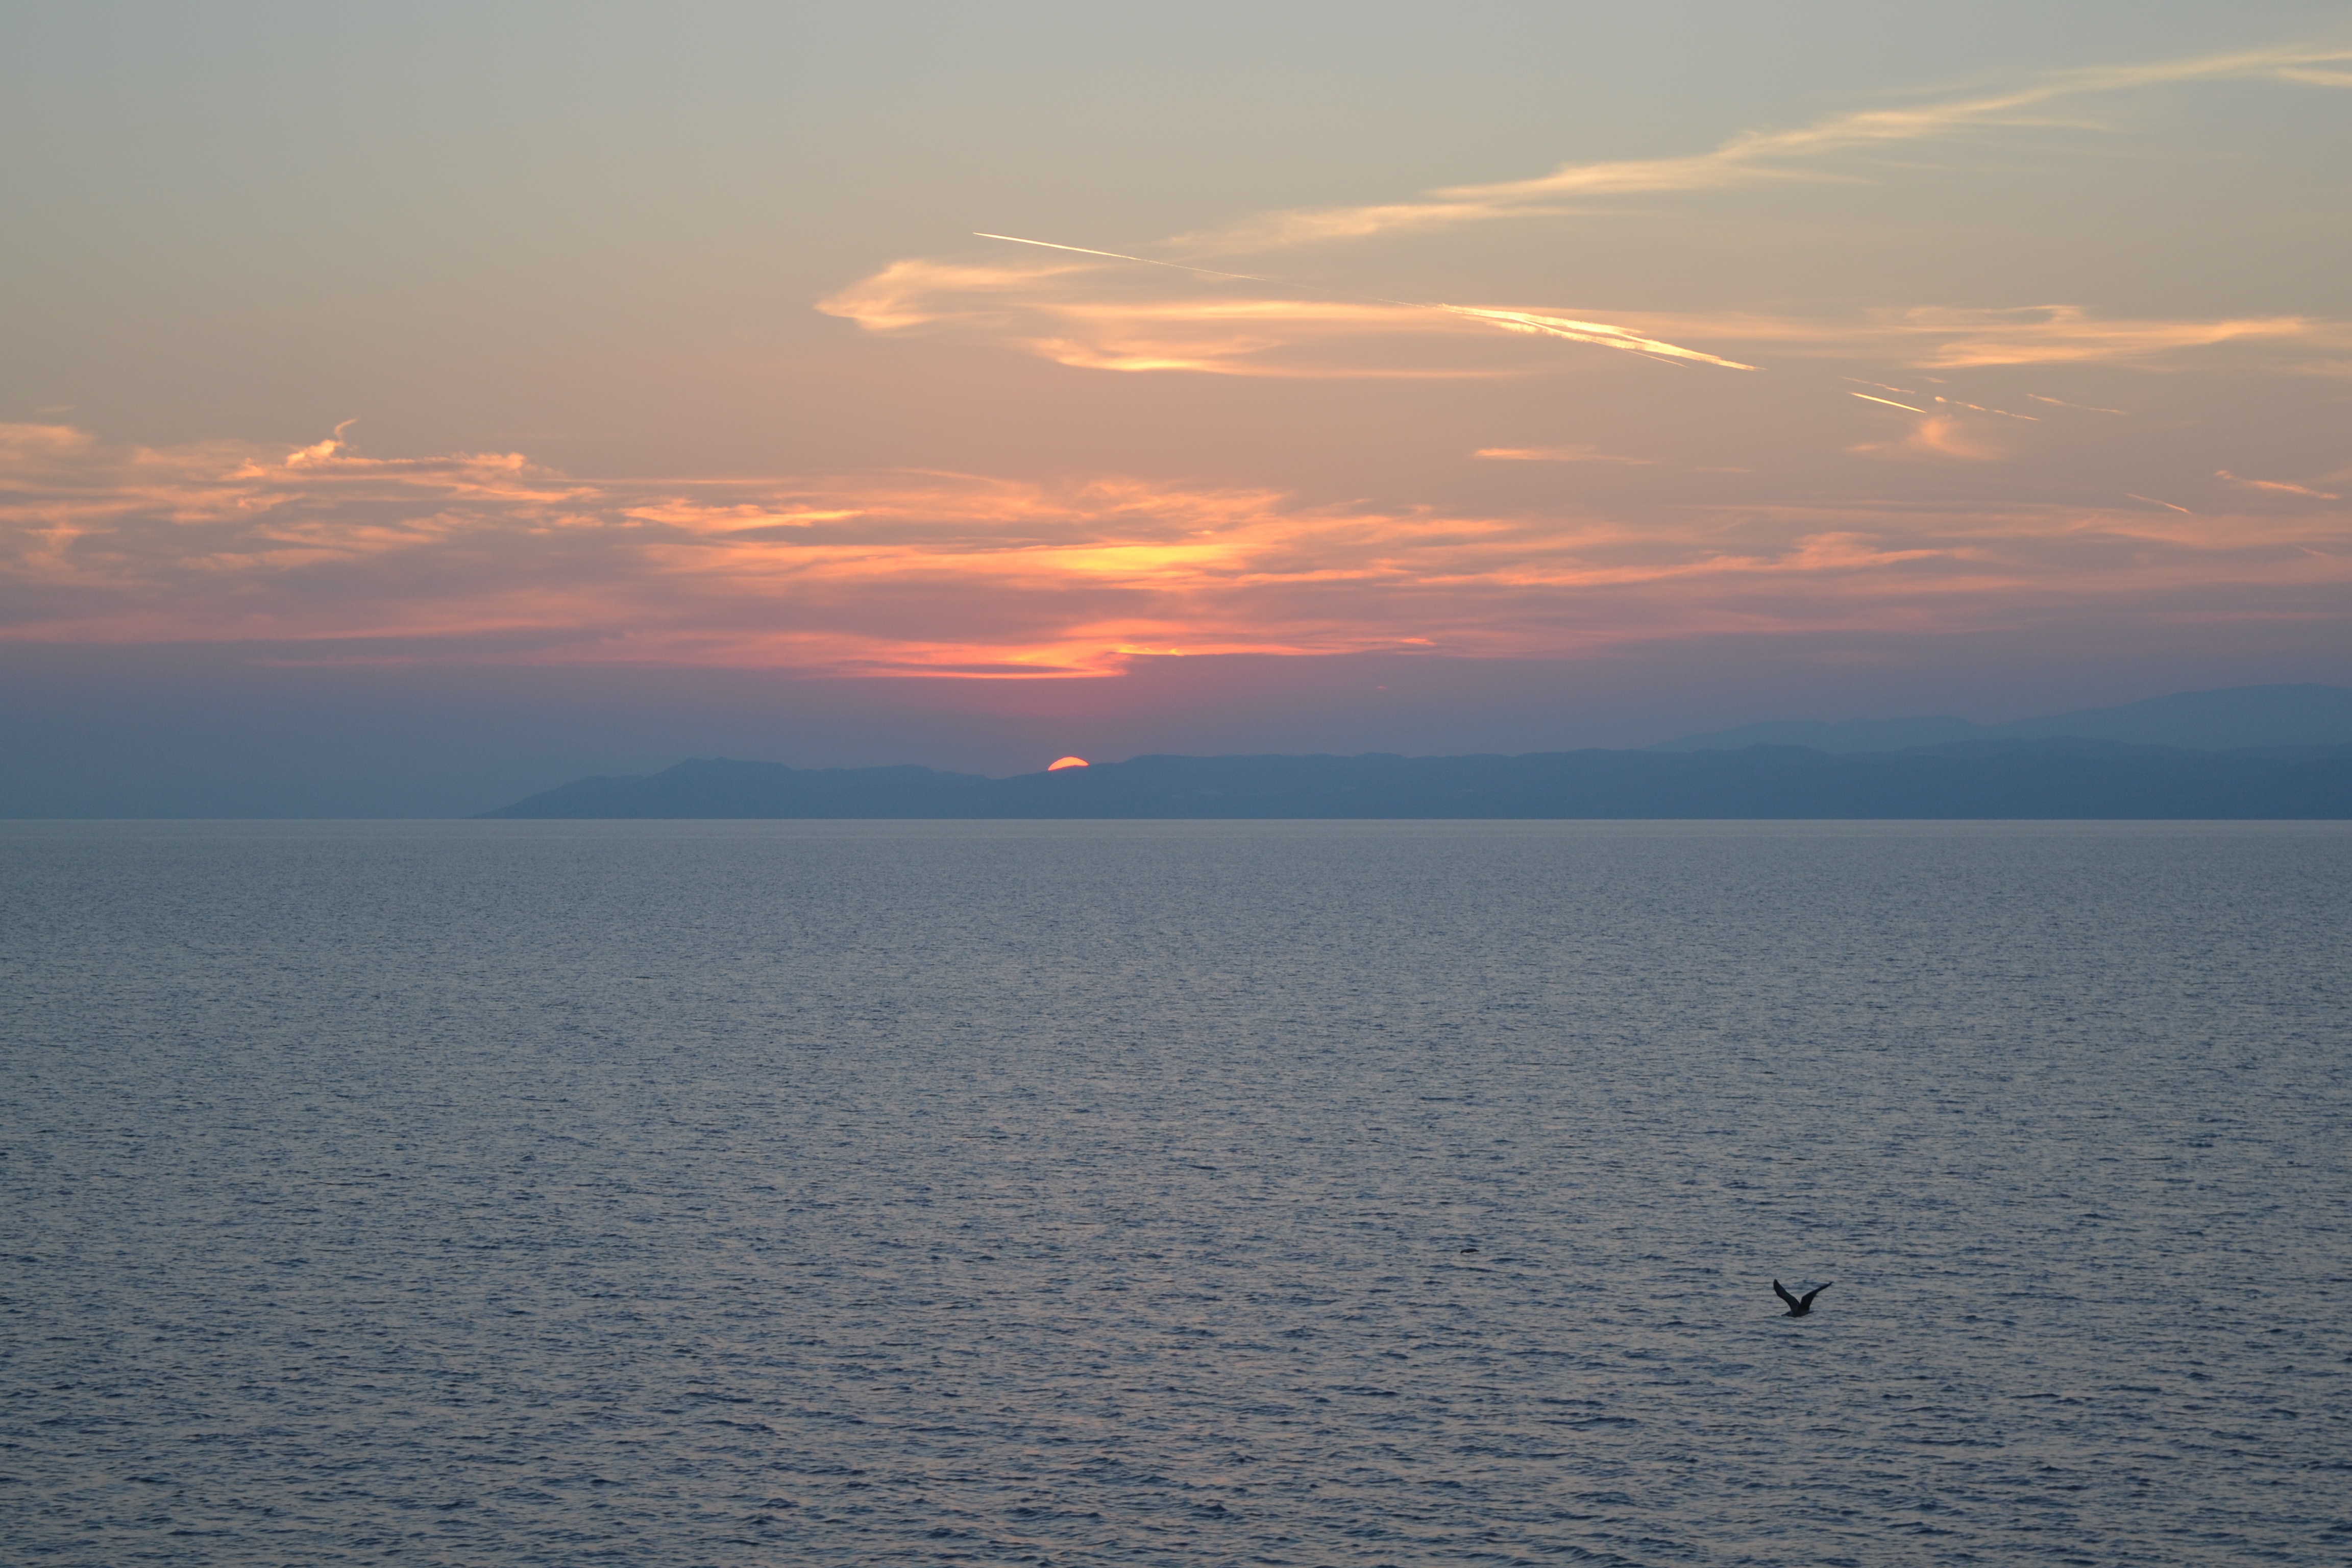
sea, coast, ocean, horizon, cloud, sky, sunrise, sunset, dawn, dusk, vehicle, bay, afterglow